Bob Ziegler

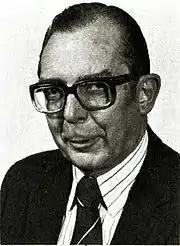
Bob Ziegler in 1977

Robert Holton Ziegler, Sr. (March 27, 1921 – September 29, 1991) was an American lawyer and politician.